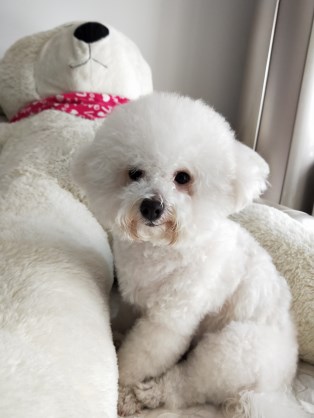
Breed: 3083-n000117-Bichon_Frise